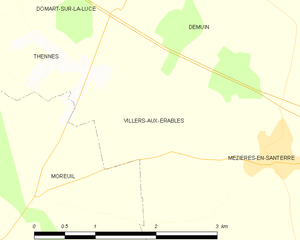
Carte des communes françaises Villers-aux-Érables